Gunung Mulu National Park

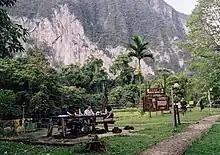
Camp 5 in 2003

The national park has three climbing treks: The Pinnacles Summit Trek, The Headhunter's Trail, and Gunung Mulu Summit Trek. The Pinnacles Summit Trek is a 3 days/2 nights trek leading to the view of the Gunung Mulu Pinnacles. The trek is usually starts with a one or two hours boat ride from Melinau river to Kuala Berar (Berar delta). The Base Camp 5 is a 7.8 km walk from "Kuala Berar". Camp 5 is located near the Melinau Gorge which separates Mount Benarat from Mount Api. After Camp 5, there is a 1.2 km trek rising 1,200 metres; passing from dipterocarp forest to moss forest. The last section requires ropes and ladders to help with the climb.